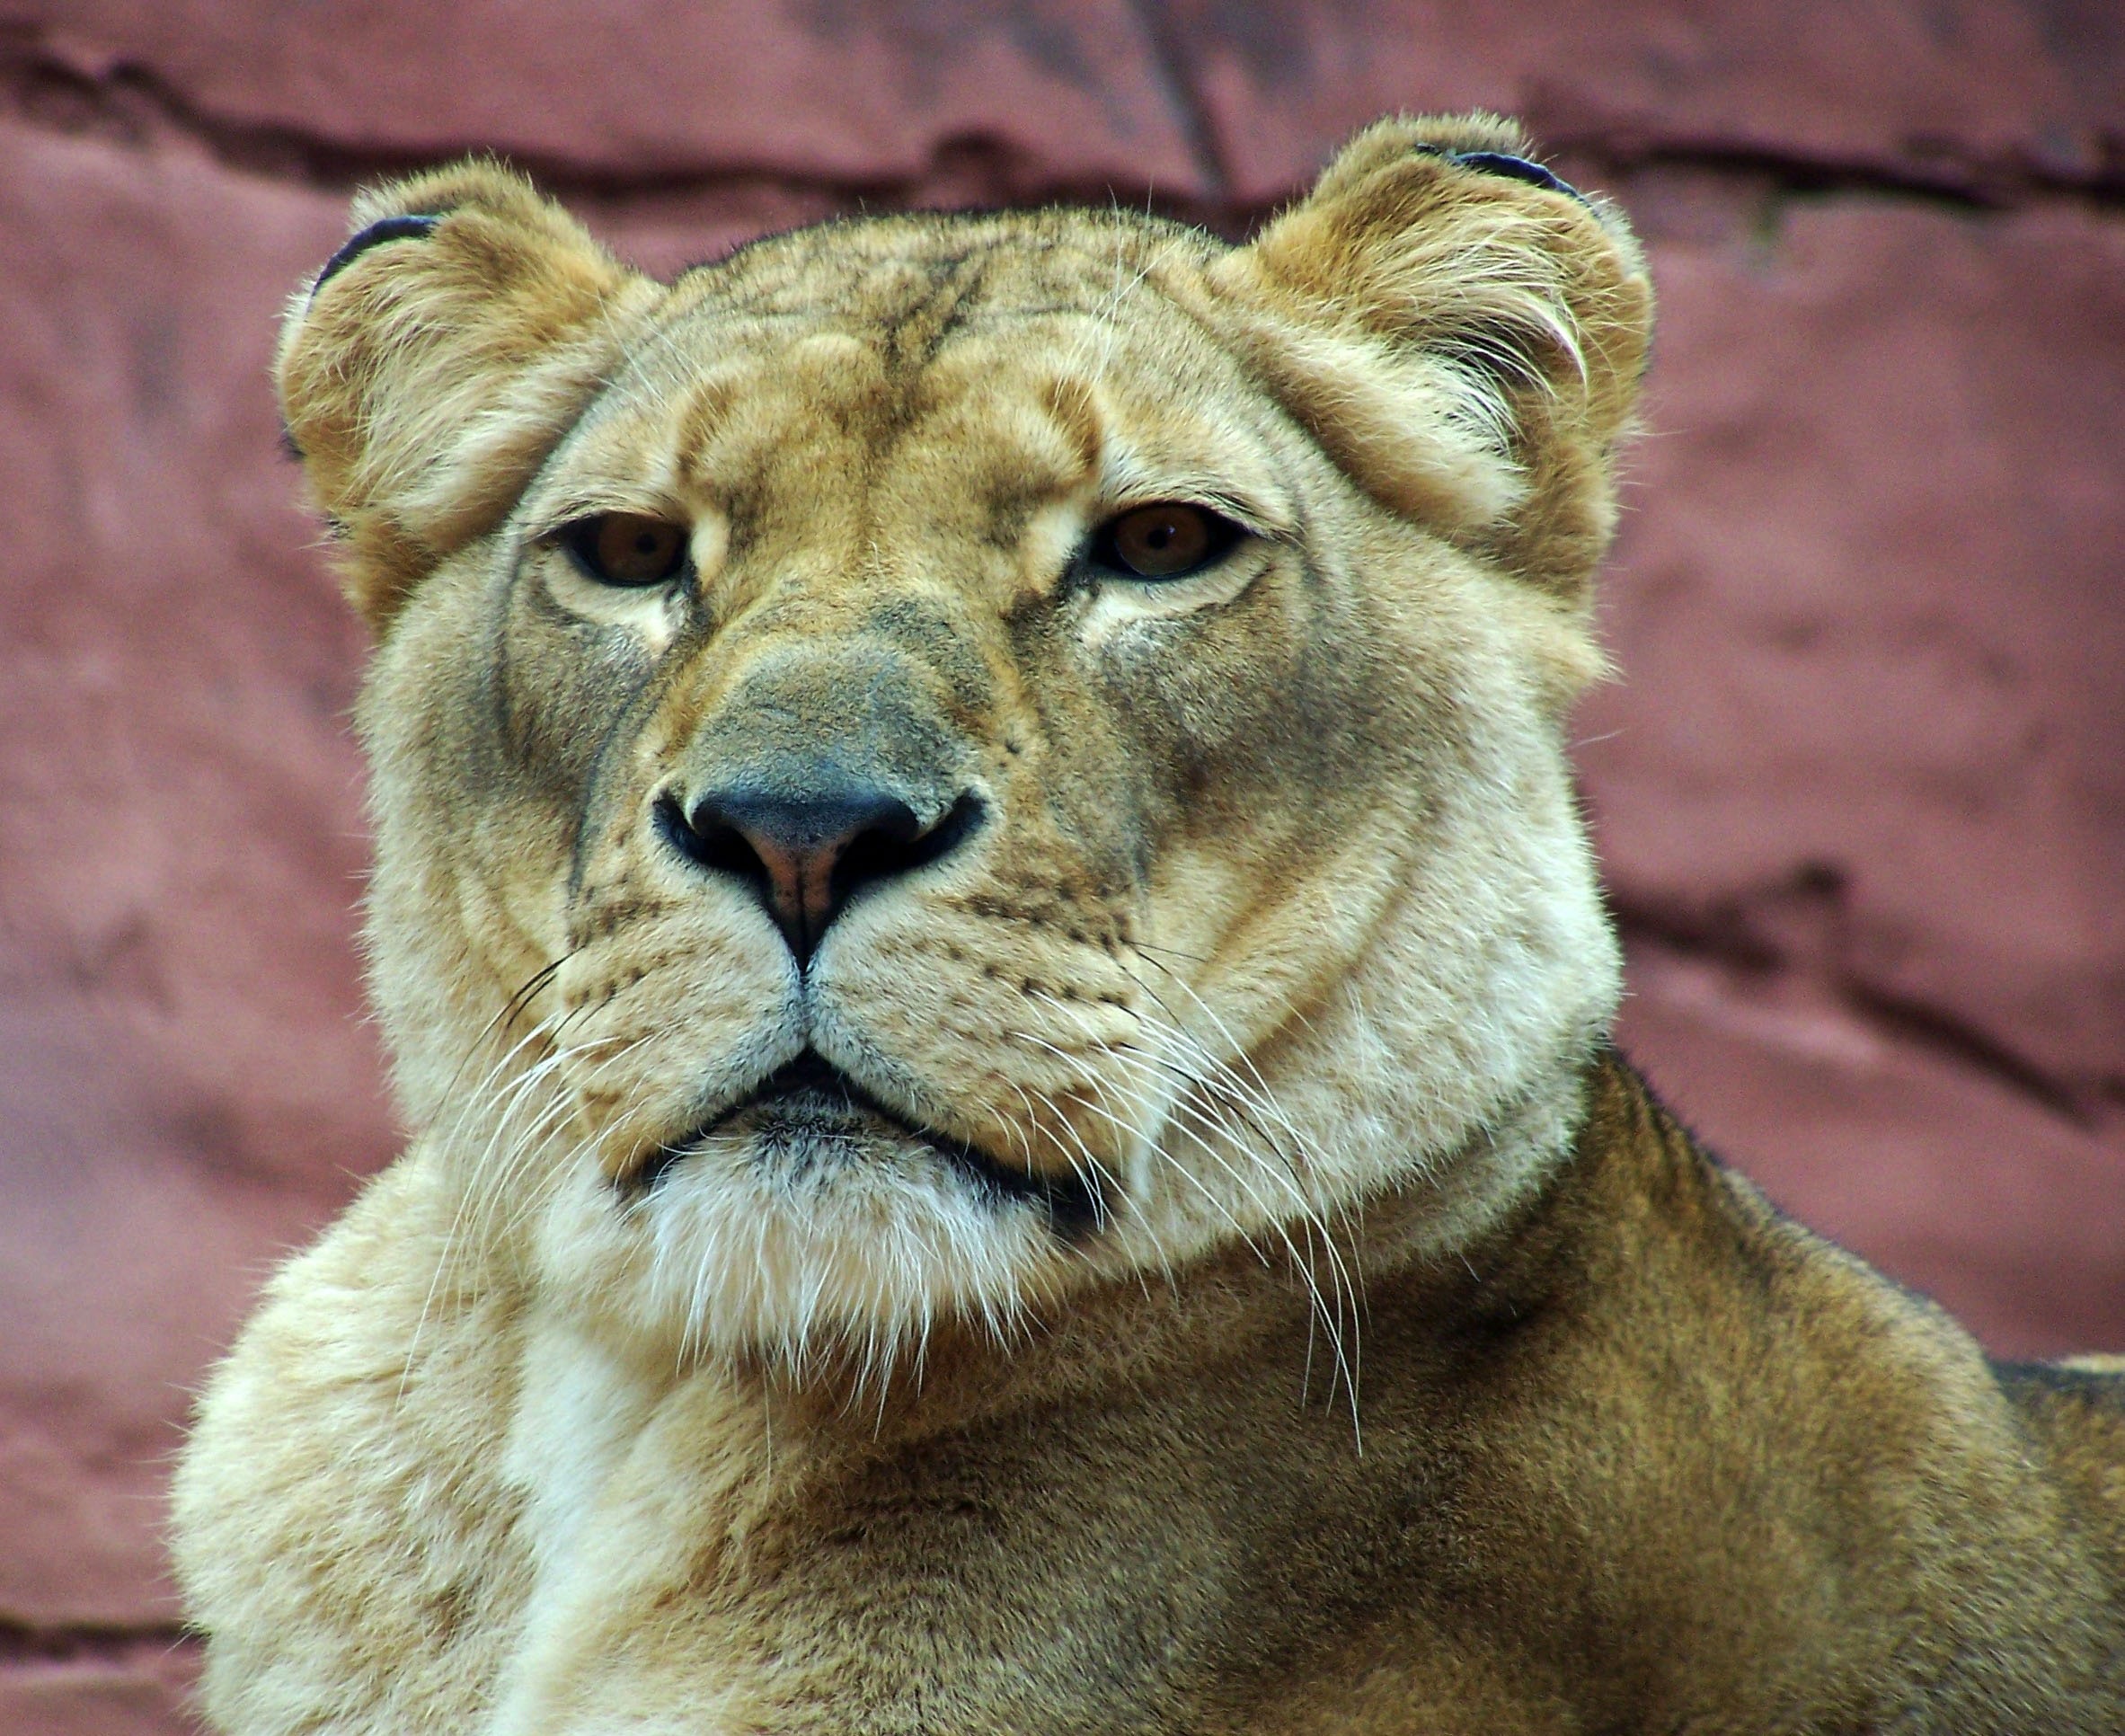
wildlife, zoo, mammal, fauna, lion, lioness, big cat, close up, whiskers, snout, vertebrate, safari, puma, big cats, cat like mammal, dog breed group, masai lion